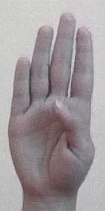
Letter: kaaf